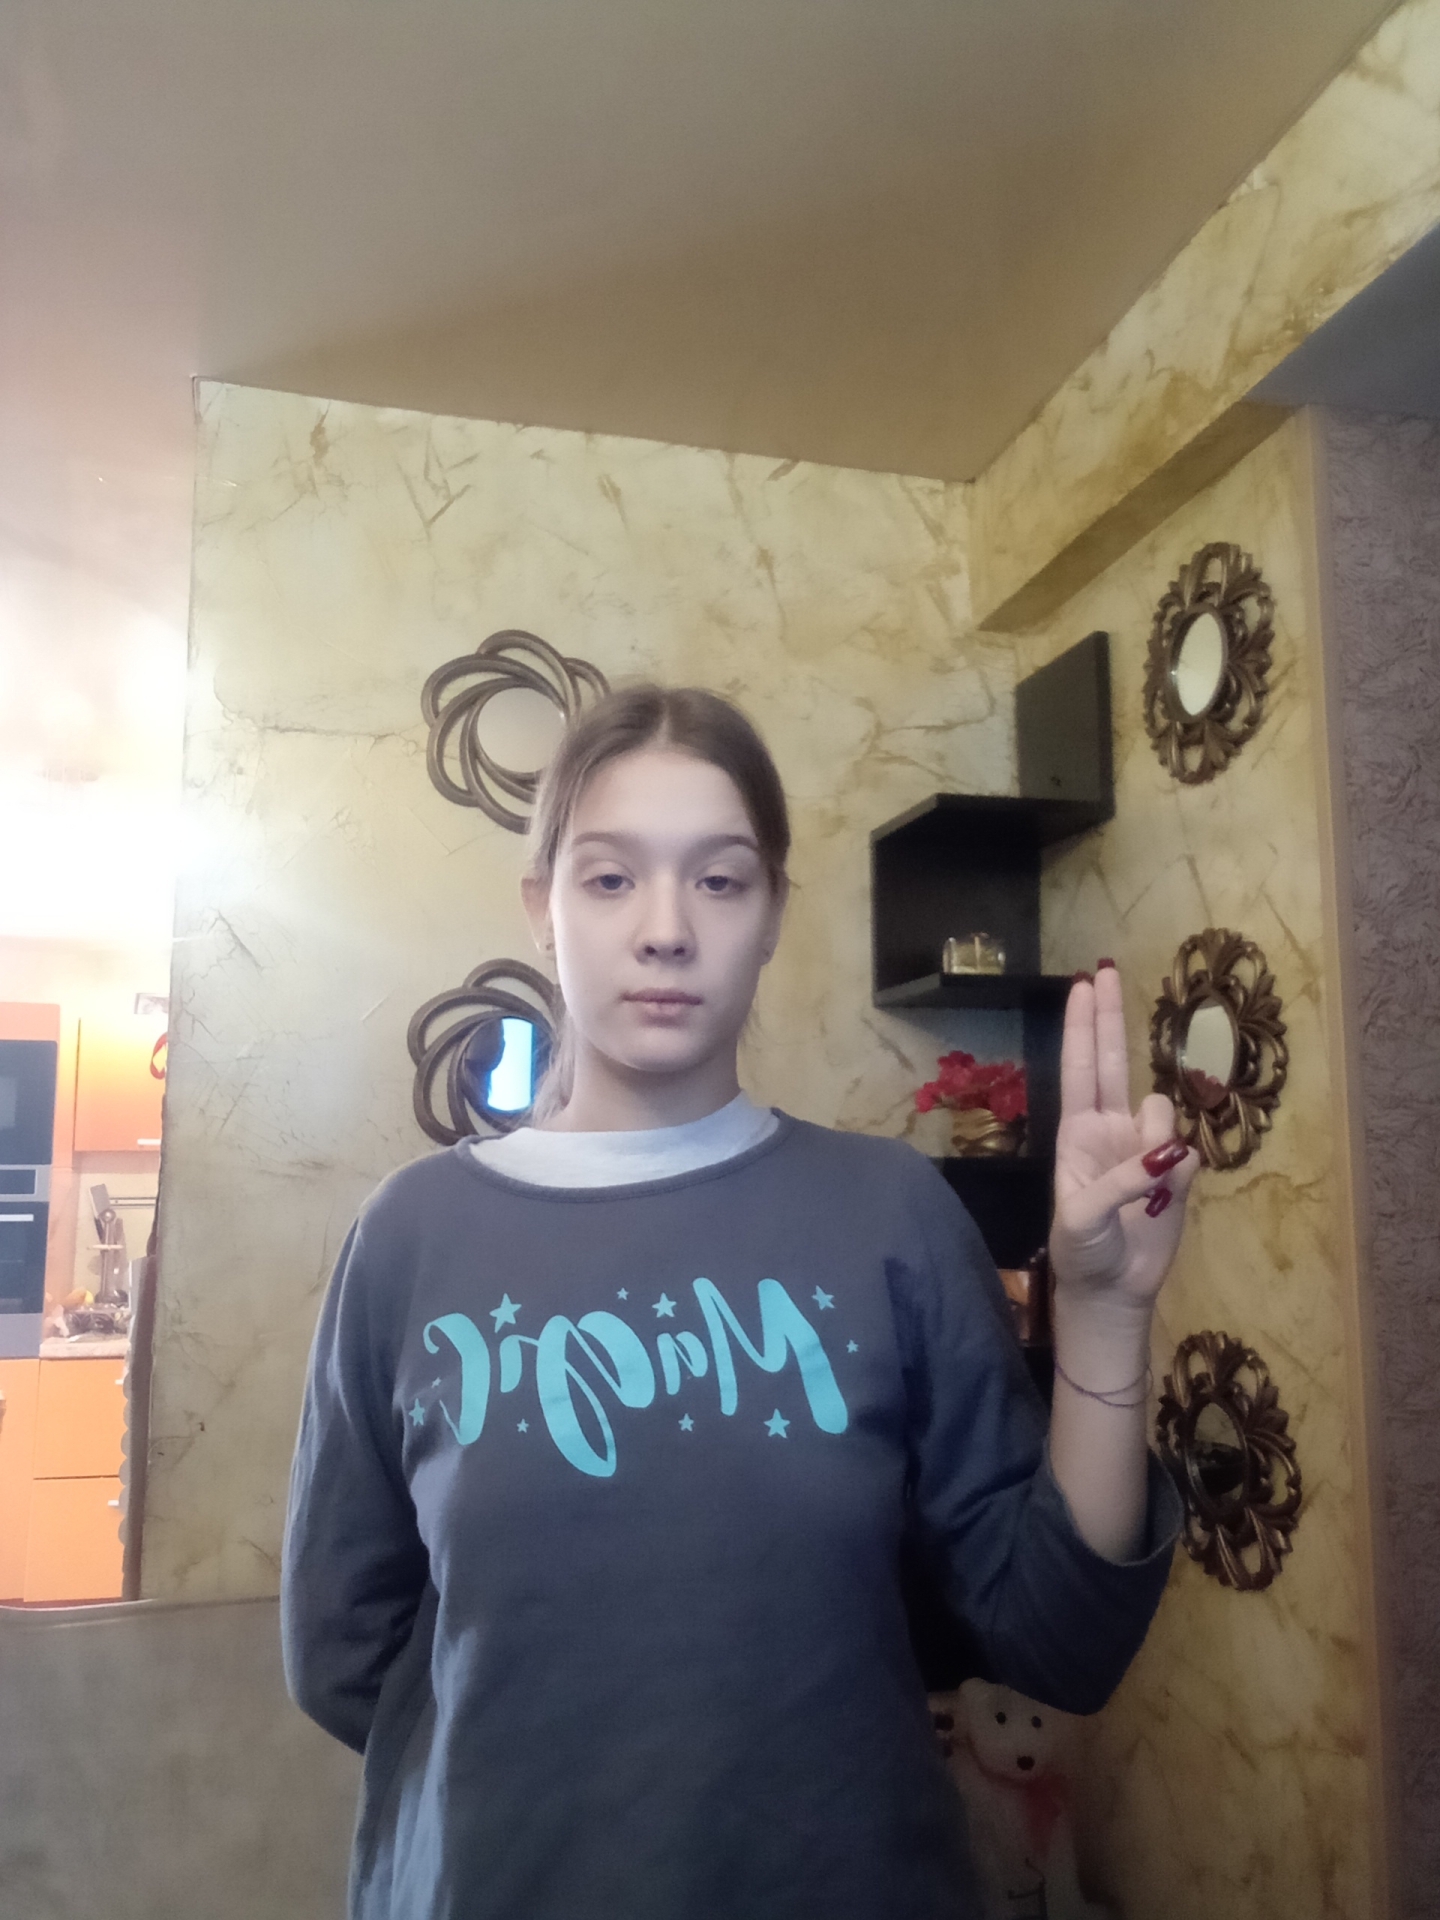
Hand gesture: two_up